Kelapa Gading

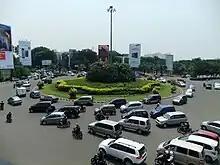
Kelapa Gading Roundabout

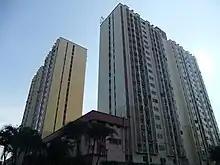
Wisma Gading Permai Apartments

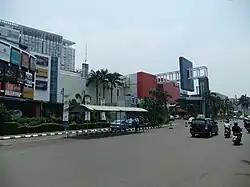
Kelapa Gading Mall

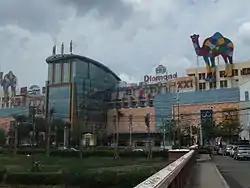
Artha Gading Mall

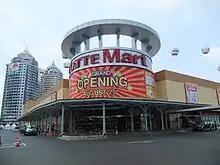
Lotte Mart at Kelapa Gading

Kelapa Gading or also known as KG or Gading, is a district of the administrative city of North Jakarta, Indonesia. The district is known to the local population as a city within a city, due to the integrated residential-commercial planning, and the supporting facilities.